St Martin-in-the-Fields

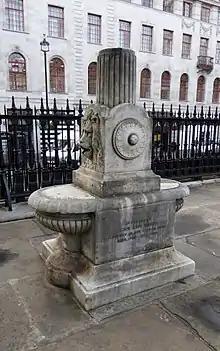
The John Law Baker drinking fountain stands in the churchyard

Because of its prominent position, St Martin-in-the-Fields is one of the most famous churches in London. Dick Sheppard, Vicar from 1914 to 1927 who began programmes for the area's homeless, coined its ethos as the "Church of the Ever Open Door". The church is famous for its work with young and homeless people through The Connection at St Martin-in-the-Fields, created in 2003 through the merger of two programmes dating at least to 1948. The Connection shares with The Vicar's Relief Fund the money raised each year by the BBC Radio 4 Appeal's Christmas appeal.